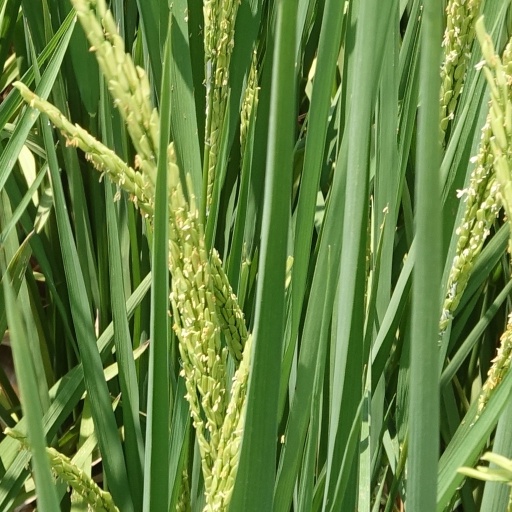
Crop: rice